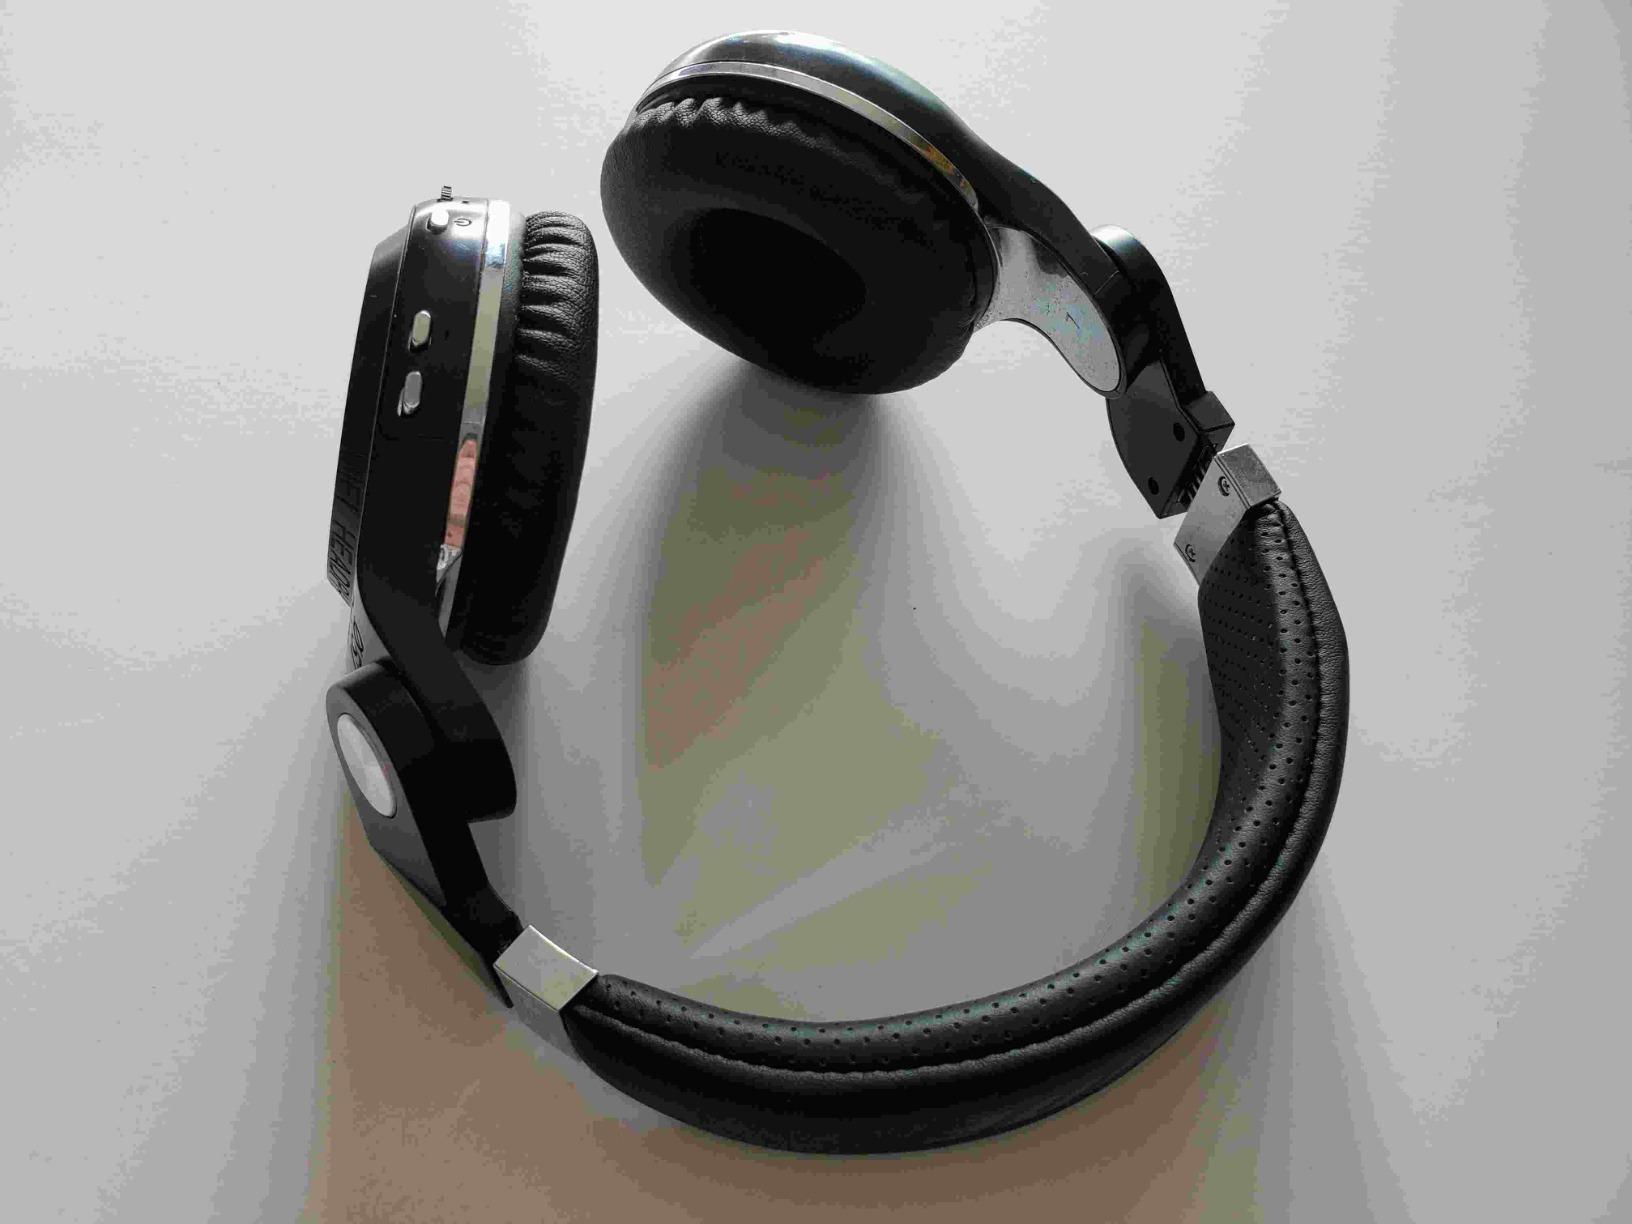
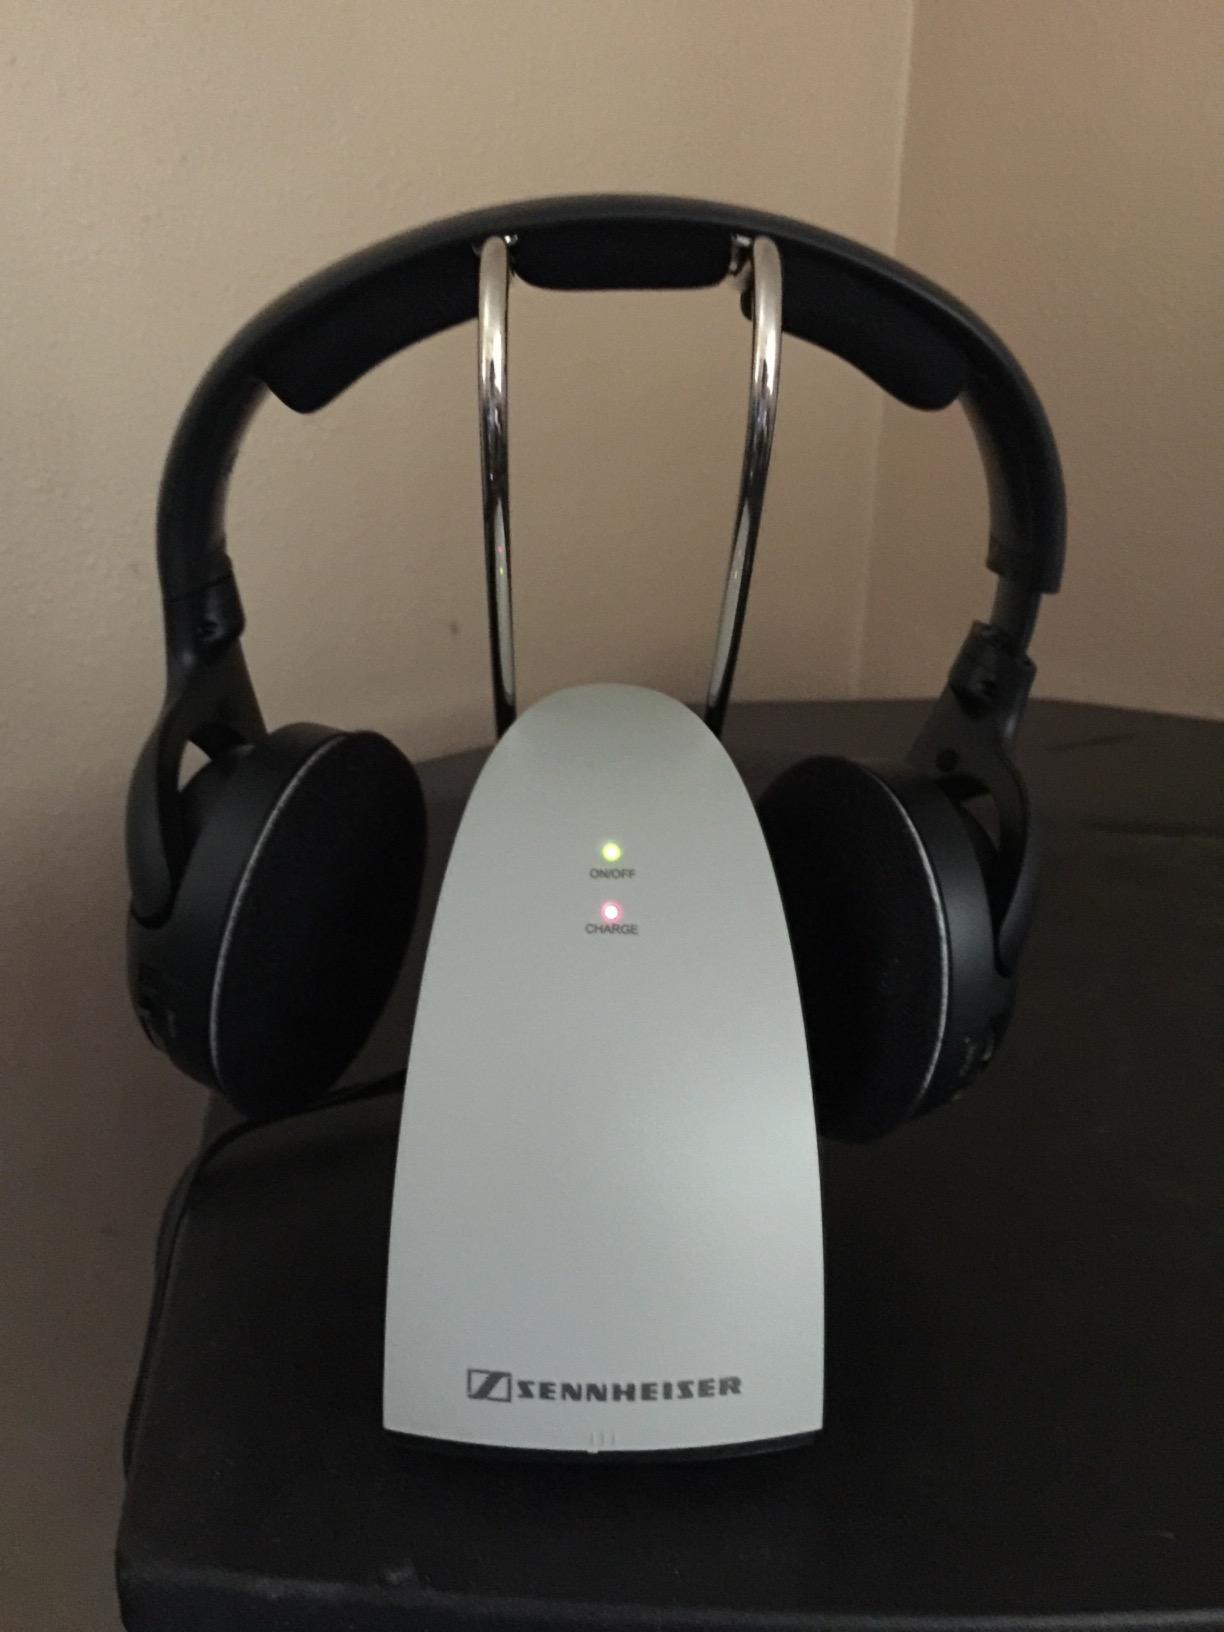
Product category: headphones
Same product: no